Michael Jary

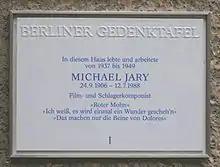

Shortly before the end of World War II Jary had founded his own ensemble. Just 19 days after the capitulation his group became the basis for the new "Radio Berlin Tanzorchester" (RBT) in East Berlin. He engaged among others Ilse Werner and Bully Buhlan.